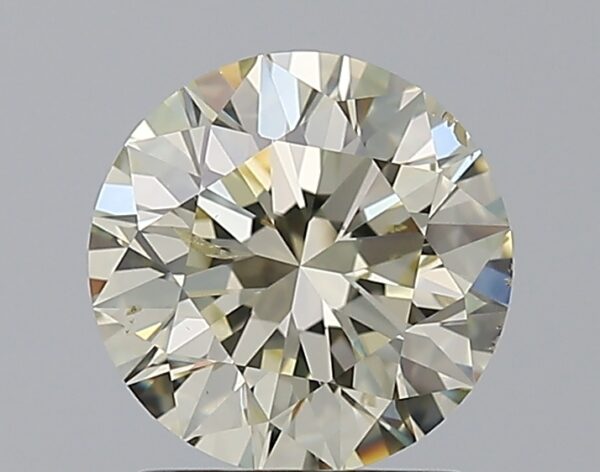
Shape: round
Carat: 1.71
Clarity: SI2
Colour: O-P
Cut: EX
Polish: EX
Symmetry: EX
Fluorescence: M
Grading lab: GIA
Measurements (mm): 7.64 x 7.66 x 4.77